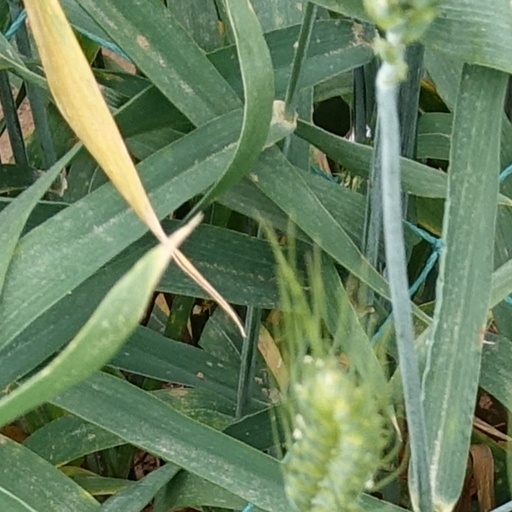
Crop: wheat